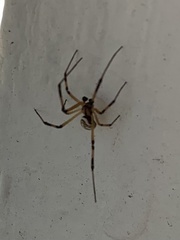
Species: Lactrodectus_hesperus